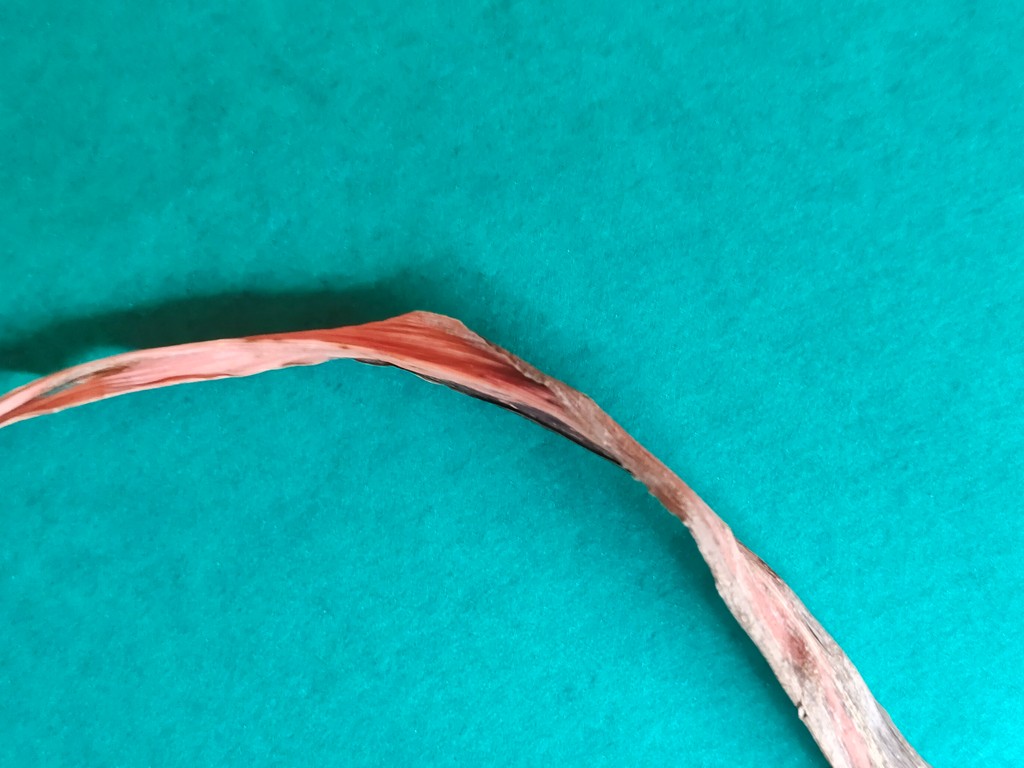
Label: Dried